Mandisi Arnold Shindo

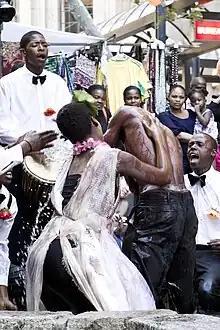

Sindo studied his (Diploma) in Theatre and Performance at the University of Cape Town majoring in Community Theatre making.